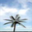
Label: palm_tree